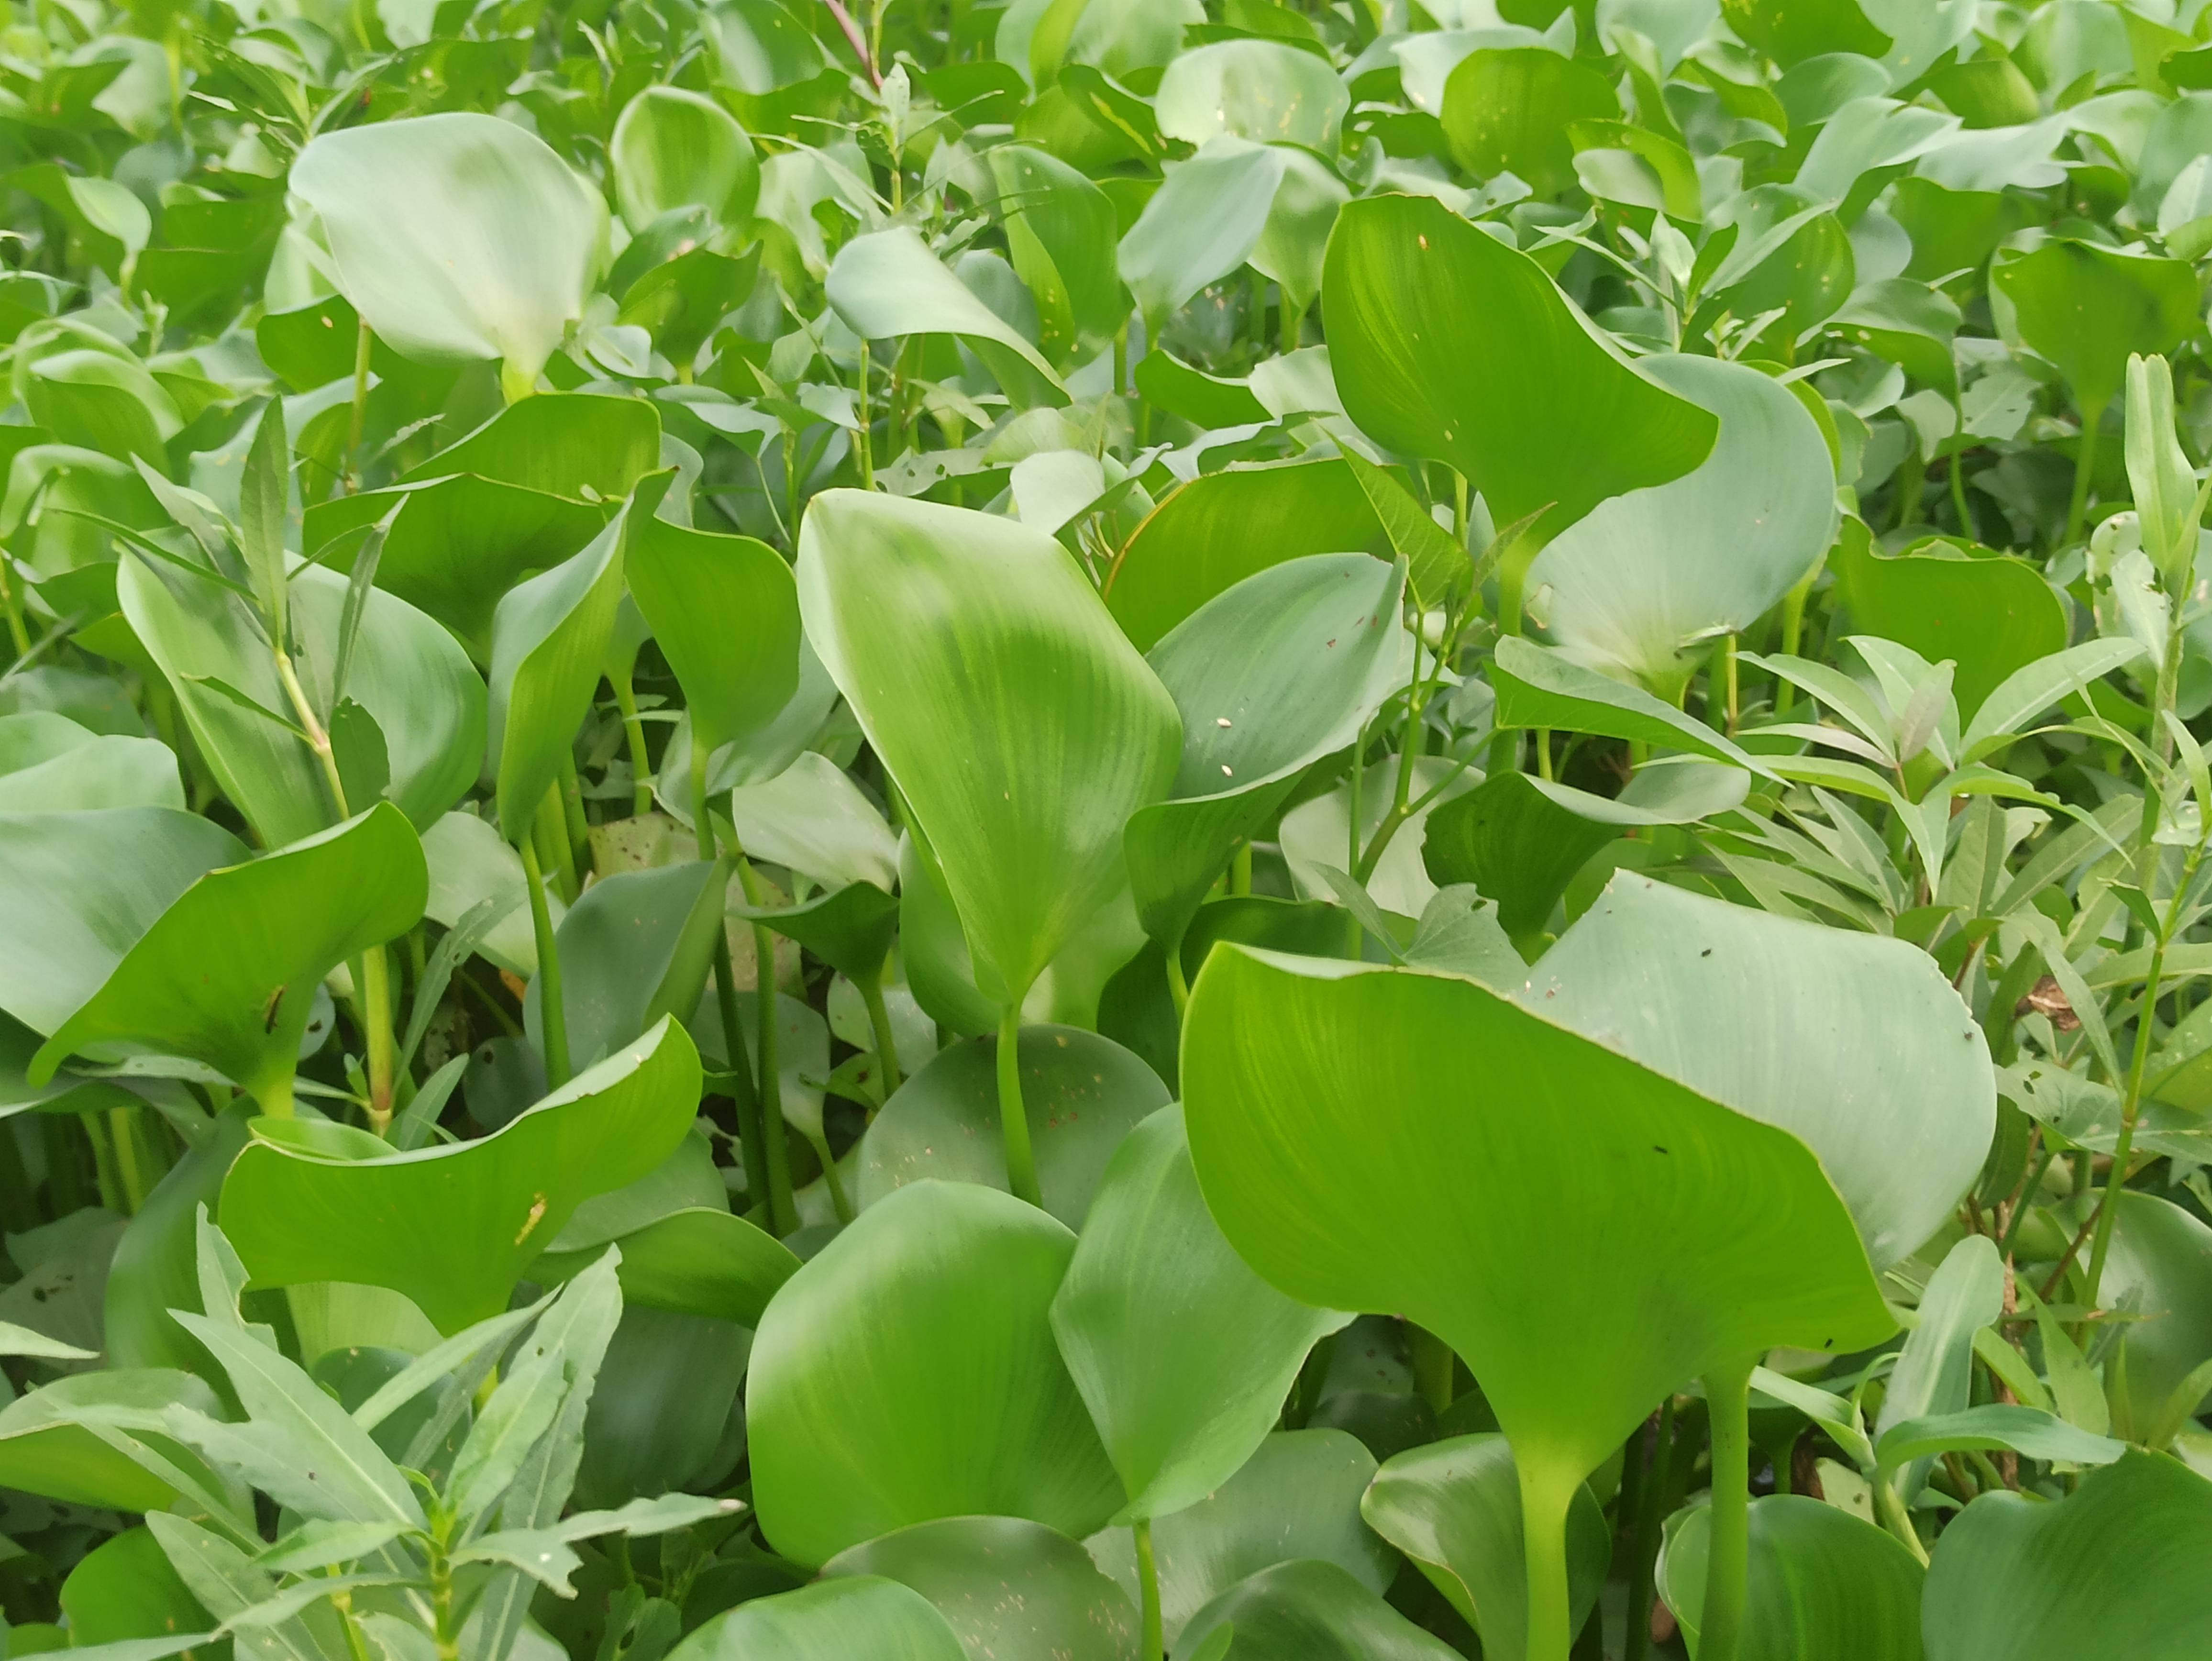
Species: Common Water Hyacinth (Eichornia crassipes)